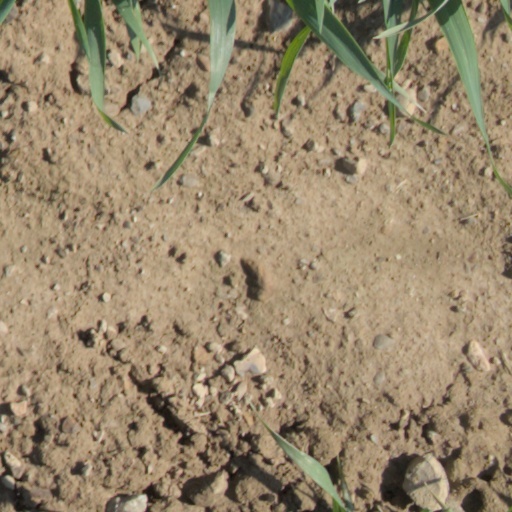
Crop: wheat